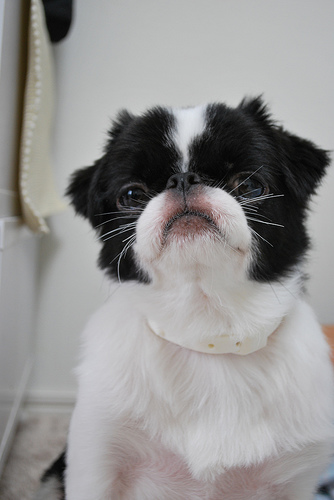
Breed: japanese chin